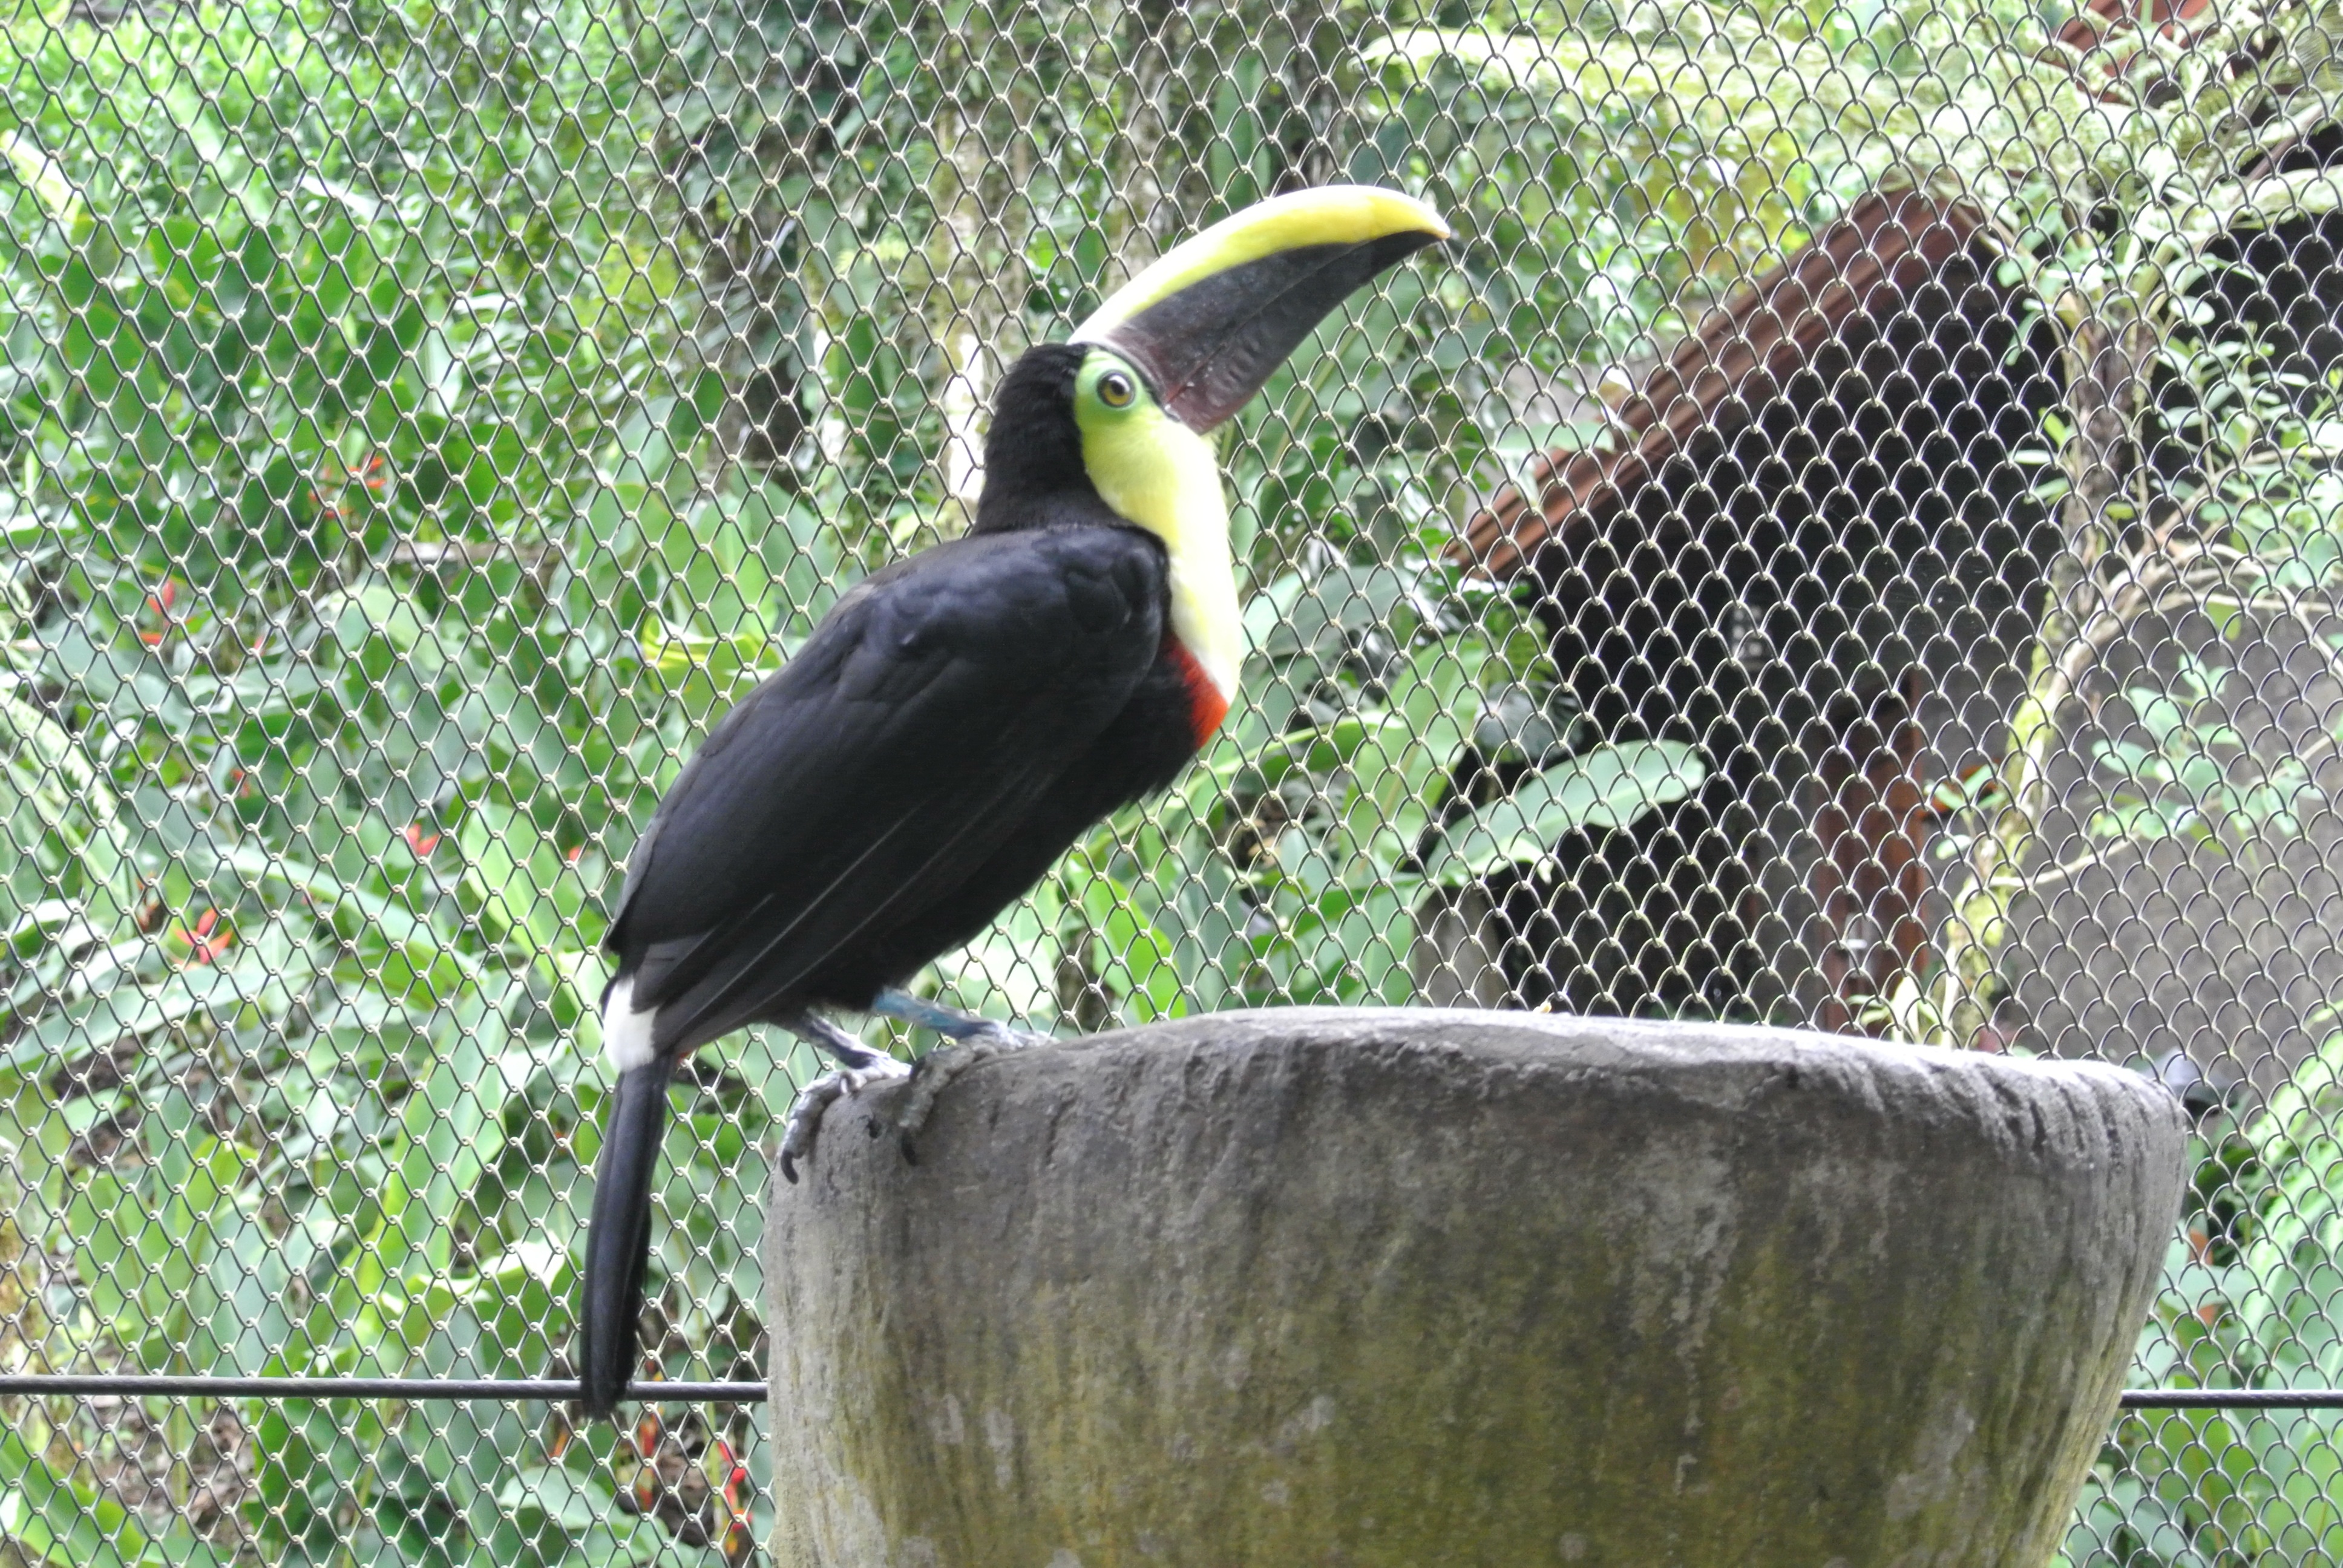
bird, wildlife, zoo, beak, fauna, vertebrate, toucan, costa rica, piciformes